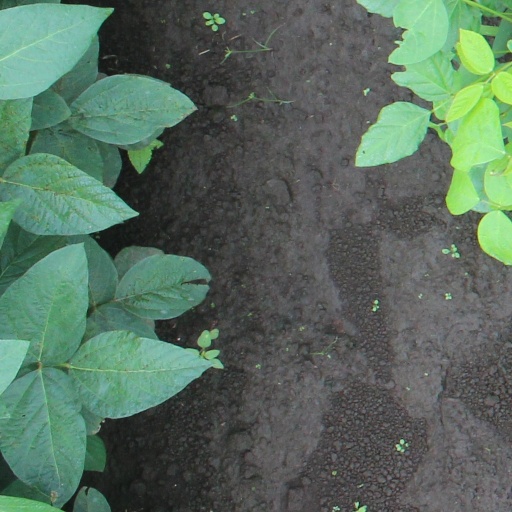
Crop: soybean